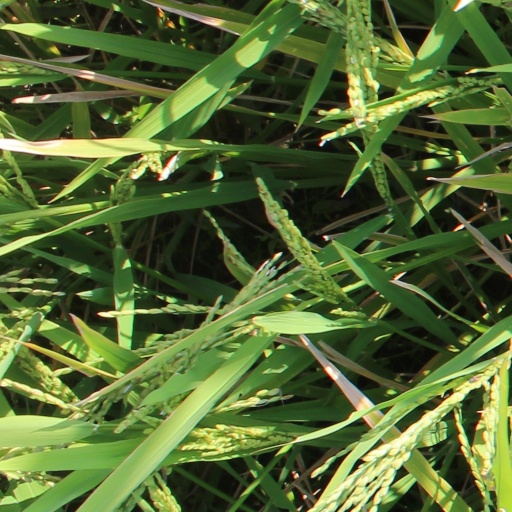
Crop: rice